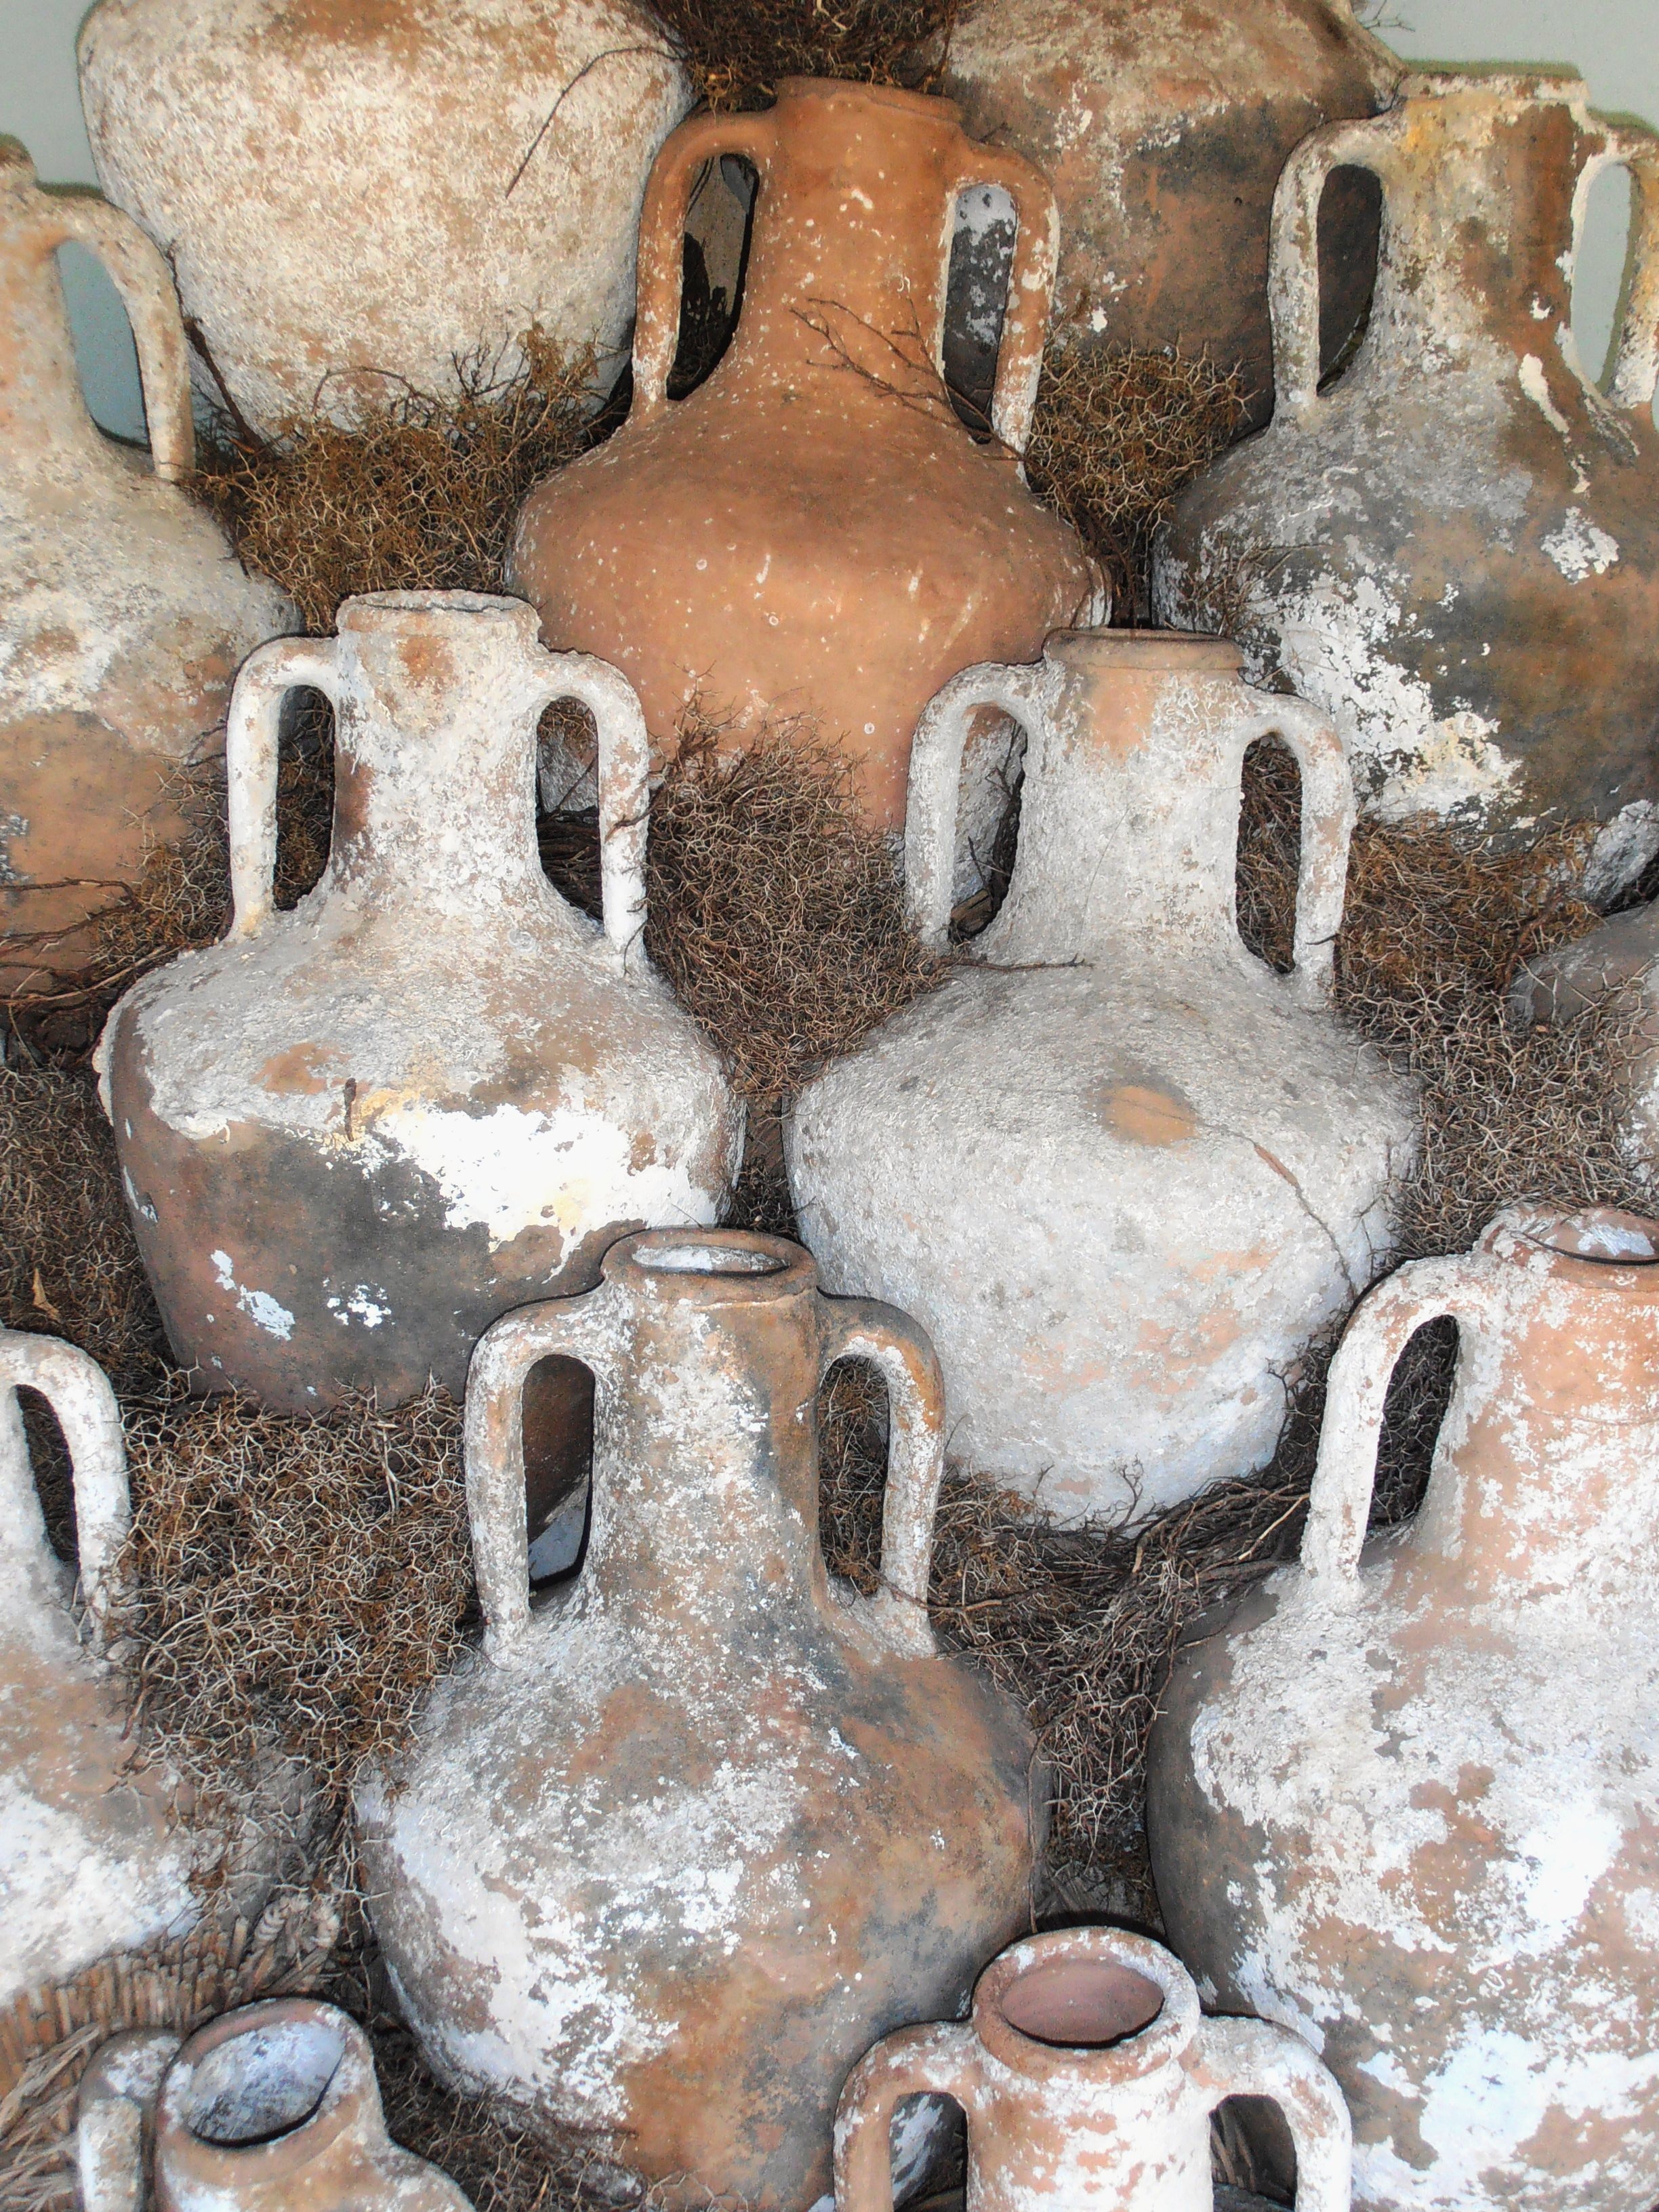
rock, antique, ceramic, material, sculpture, art, temple, holidays, turkey, greece, carving, amphora, stone carving, ancient history